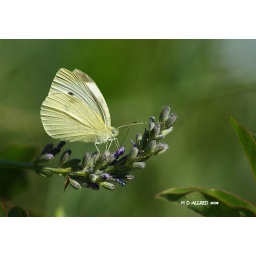
cabbage white butterfly stands out against a green back ground!